Trolleybuses in Portsmouth

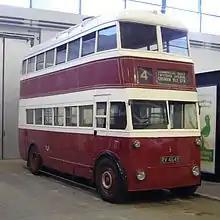
Preserved Portsmouth trolleybus at the Milestones Museum, Basingstoke, Hampshire, 2006

The Portsmouth trolleybus system once served the city of Portsmouth, Hampshire, England. Opened on , it gradually replaced the Portsmouth tramway network; the last trams ran on 10 November 1936.